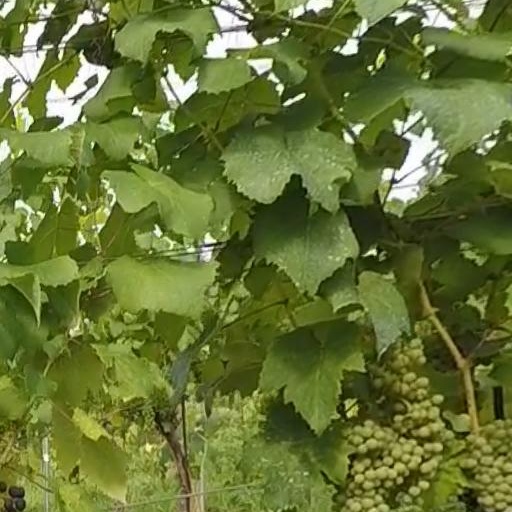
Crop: grape